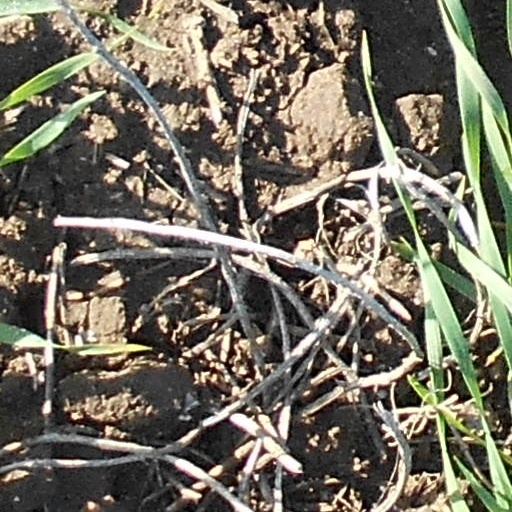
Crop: wheat